Charlotte Lewis (Lost)

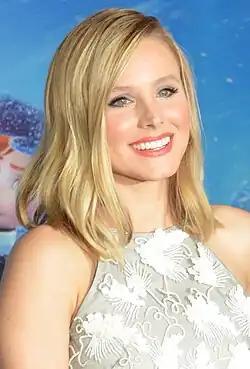
Kristen Bell turned down the role.

After Naomi (Marsha Thomason) parachuted onto the island in season three, the producers began to plan who else would be on the freighter she came from. They wanted these new characters to be scientists, who would be interested in finding the island for their own personal reasons. They decided to create a character who would be interested in lost civilizations, and named her Charlotte Staples Lewis as a reference to C. S. Lewis, which "Lost" producer Damon Lindelof said was a clue to the direction the show would be taking during season four.